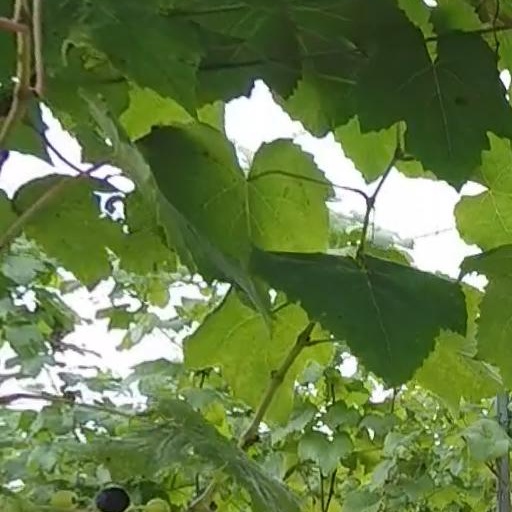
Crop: grape